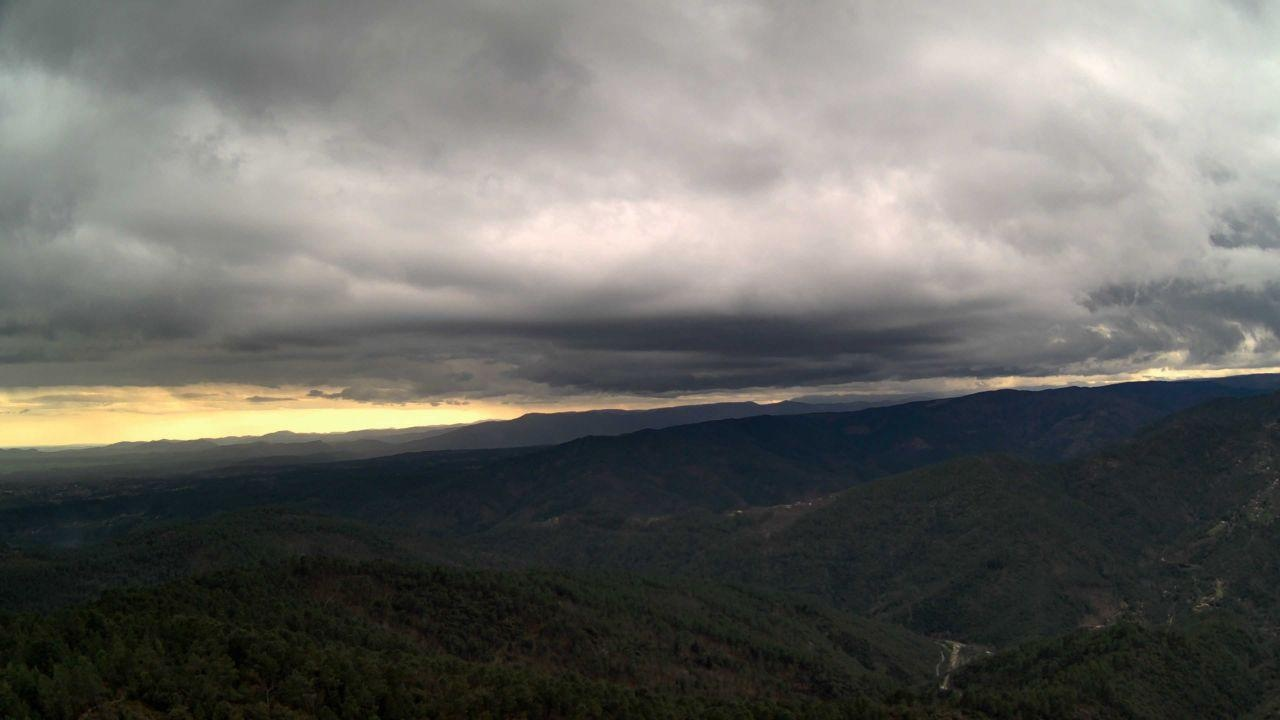
Fire: no
Smoke: yes